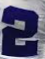
Number: 2